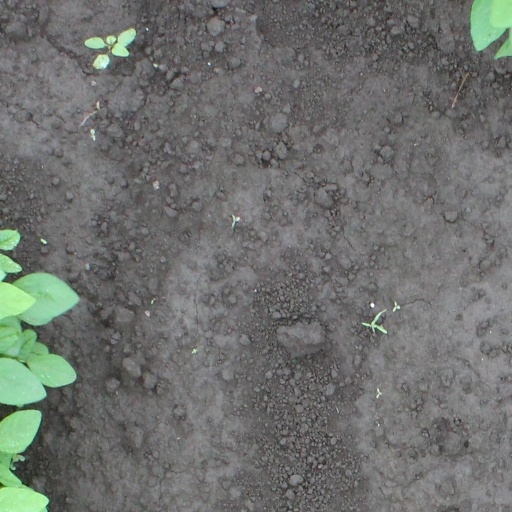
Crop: soybean